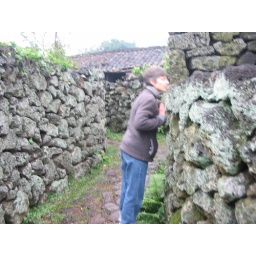
ancient stone village looking over the wall